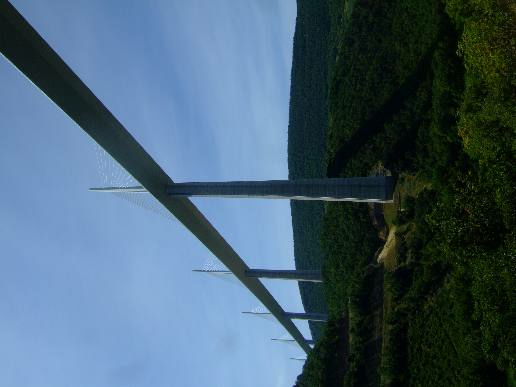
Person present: No